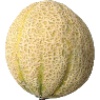
Label: Cantaloupe 2